Na Sang-ho

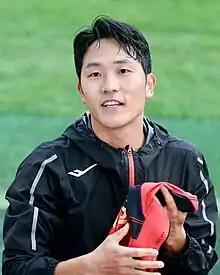
Na in 2023

Na Sang-ho (born 12 August 1996) is a South Korean professional footballer who plays as a winger or a forward for J1 League club Machida Zelvia and the South Korea national team.